Candy (Foxy Brown song)

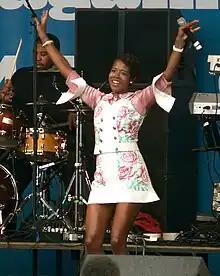
Some critics praised Kelis ("pictured in 2007") for her vocals on "Candy".

"Candy" received a positive response from critics, several of whom cited it as a highlight of "Broken Silence", including "Village Voice" critic Robert Christgau, Steve Jones for "USA Today", and the Associated Presss Latrice Davis. In a review for "The Dallas Morning News", Rob Clark praised the song as "undeniably catchy". Writing for "Spin", Joshua Clover described "Candy" as a "strange brew of threatening, hooky, sexy, creepy, and overwhelming" vocals, and wrote that the Neptunes represented Brown's "discreet charm". In "Billboard", Colin Finan said the production complimented Brown and Kelis's voices. However, he questioned the song's appeal to some audiences, specifically those of conservative radio stations, due to its sexual content. In a negative review for the "Phoenix New Times", Bret McCabe argued Brown's voice was not strong enough for R&B and soul music. Although critically approved, "Candy" did not fare well with the public; Nadine Graham wrote that "the streets hated it".